Music of Indonesia

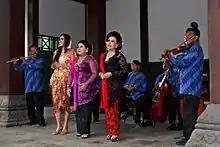
Keroncong singer, Waldjinah in a kroncong performance at the 55th Tong Tong Fair at The Hague in 2013.

Gamelan's role in rituals is so important that there is a Javanese saying, "It is not official until the gong is hung". Some performances are associated with royalty, such as visits by the sultan of Yogyakarta. Certain gamelans are associated with specific rituals, such as the "Gamelan Sekaten", which is used in celebration of "Mawlid an-Nabi" (Muhammad's birthday). In Bali, almost all religious rituals include gamelan performance. Gamelan is also used in the ceremonies of the Catholic church in Indonesia. Certain pieces are designated for starting and ending performances or ceremonies. When an "ending" piece (such as "Udan Mas") is begun, the audience will know that the event is nearly finished and will begin to leave. Certain pieces are also believed to possess magic powers, and can be used to ward off evil spirits.